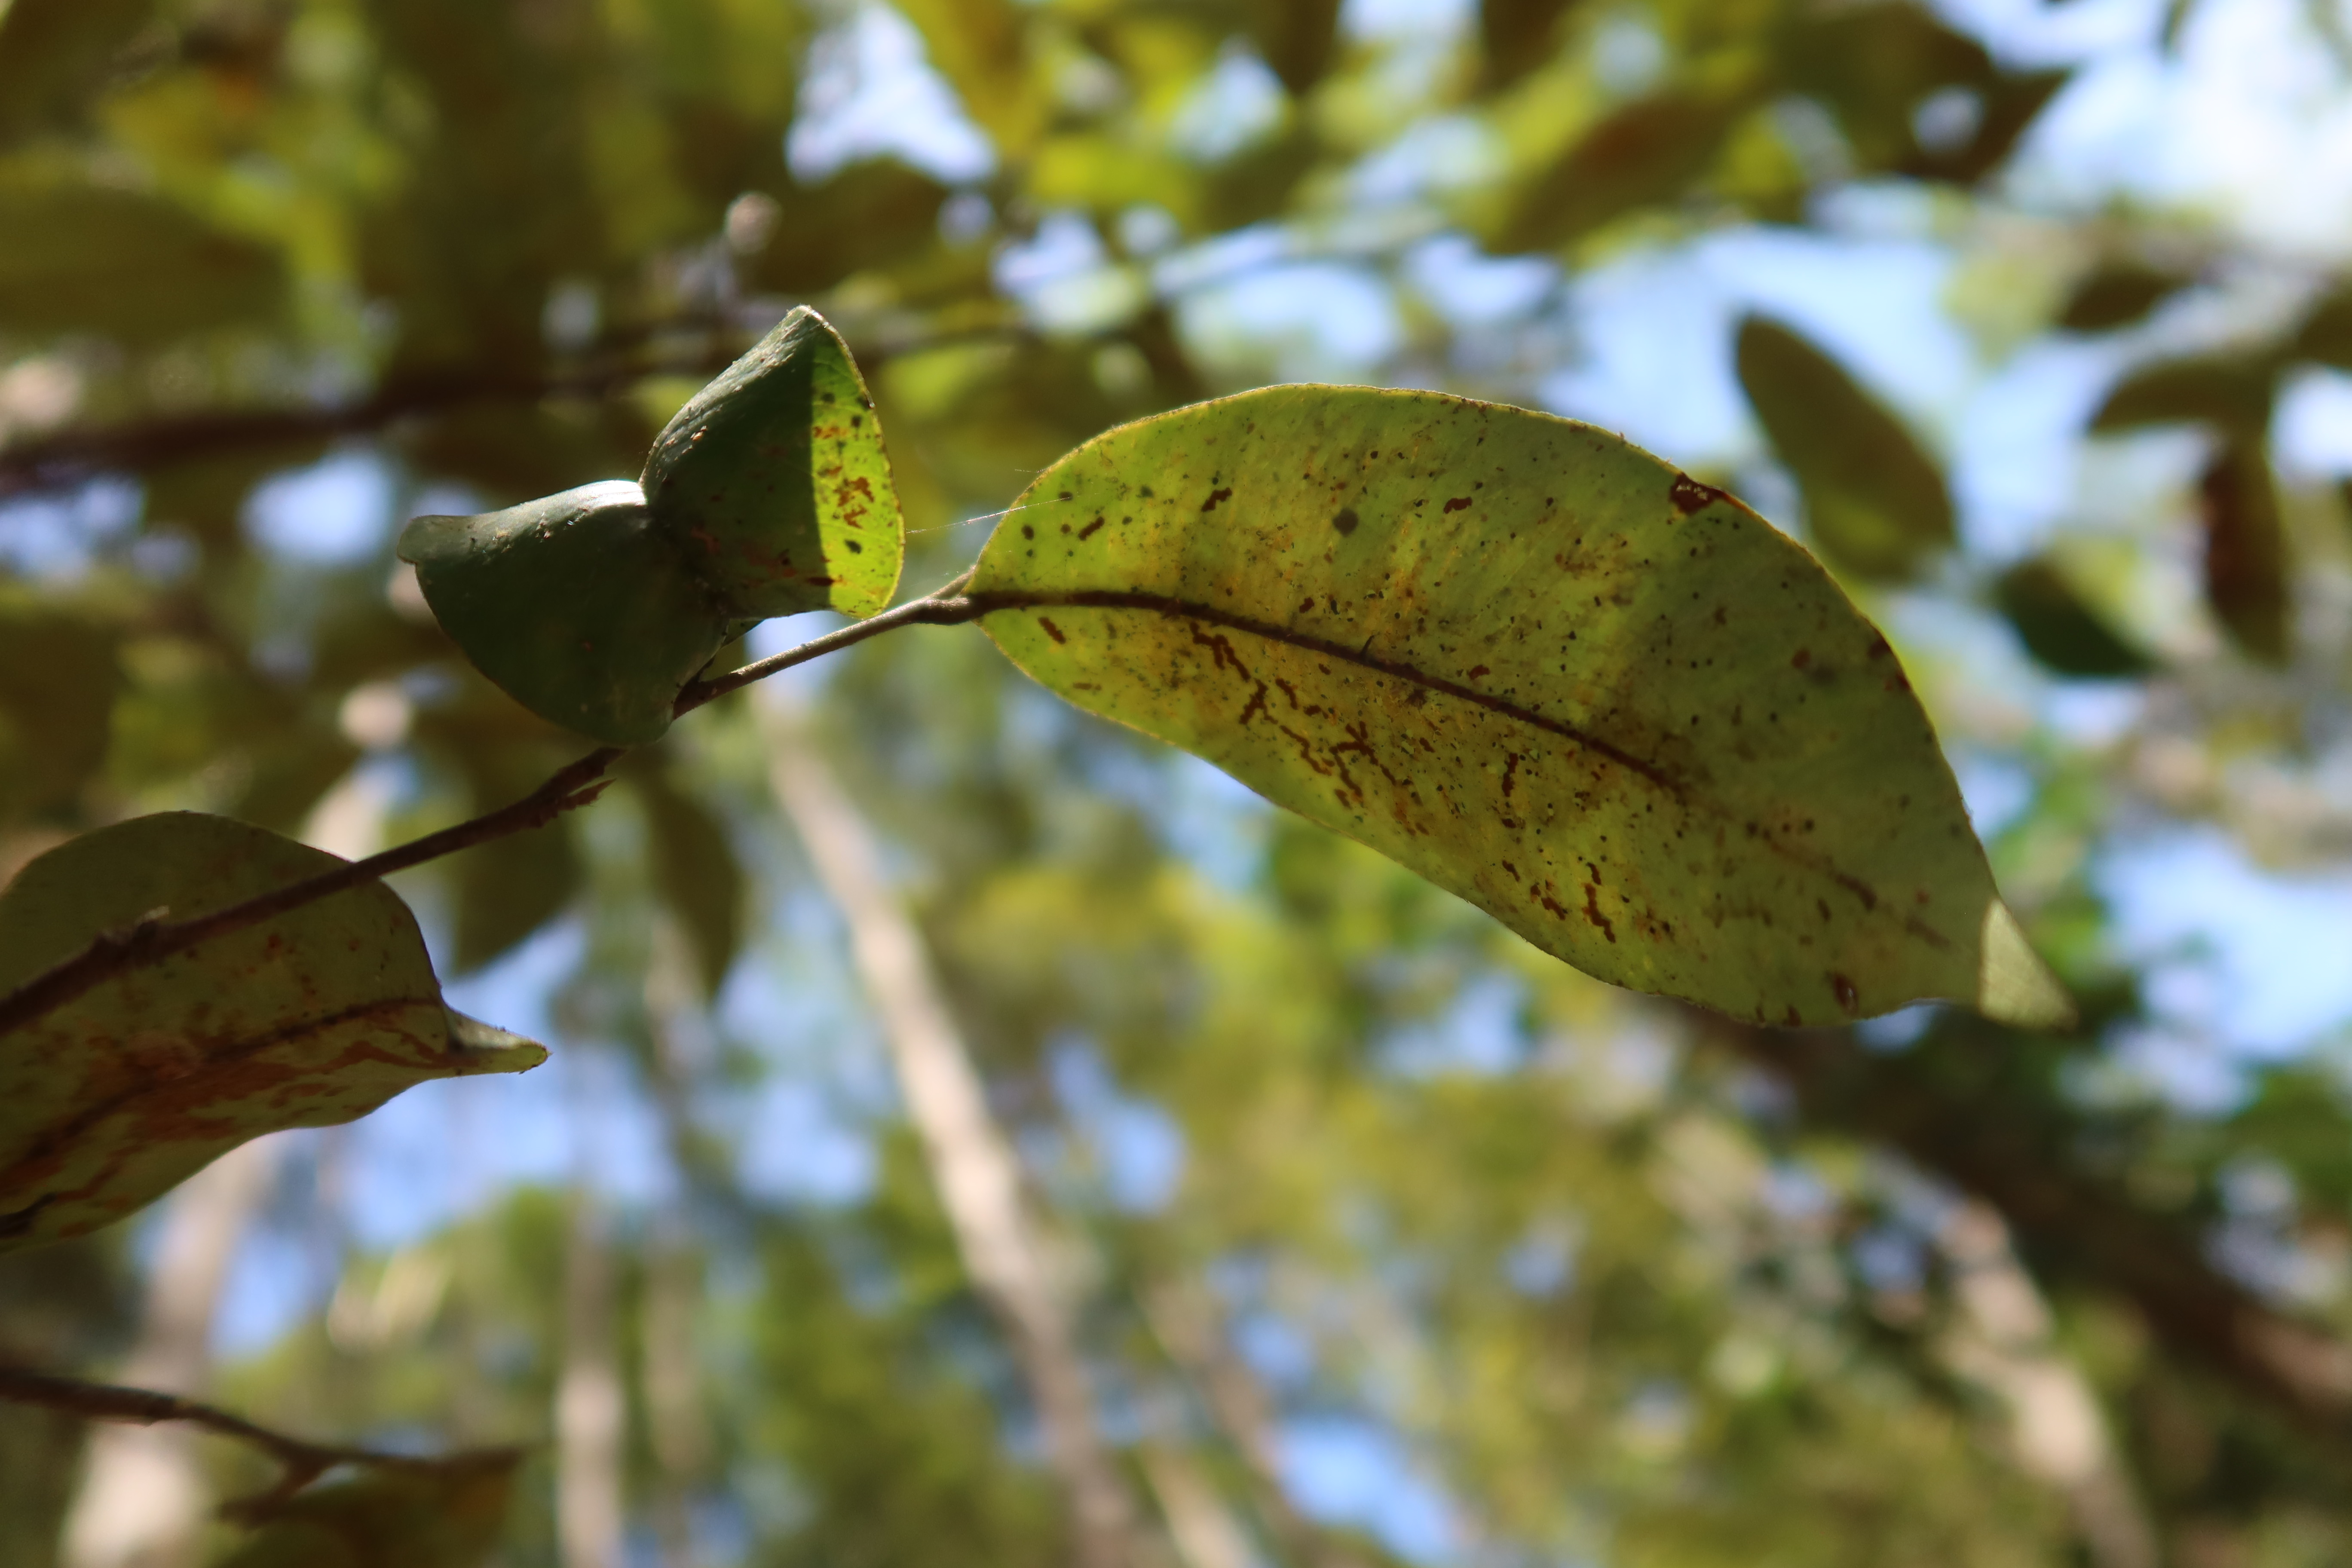
Label: Brown spots